Grand Canyon Railway

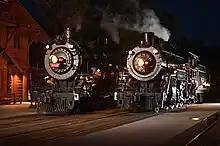

In 1988, the line was bought by Max and Thelma Biegert. The railway was restored and in 1989 began operations as a separate company, independent of the Santa Fe. The first run of the restored railroad was on September 17, 1989, commemorating the September 17 debut of the original railroad.